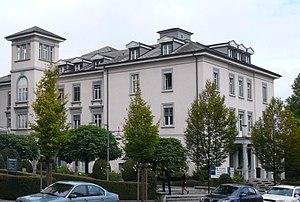
Ancien sanatorium ""Bellevue"" à Kreuzlingen."